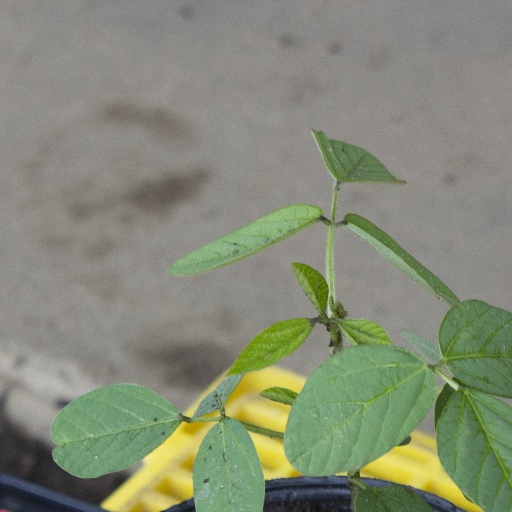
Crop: soybean